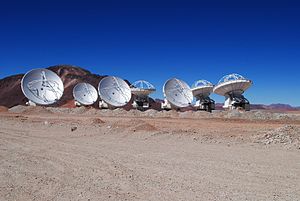
Atacama Large Millimeter Array
Syv ALMA-antenner
Atacama Large Millimeter Array eller kort ALMA er et stort jordbaseret astronomisk observatorium bestående af flere radioteleskoper der arbejder sammen. Det er opført i Atacama-ørkenen i Chile. ALMA er et internationalt projekt med deltagelse af Europa, USA, Canada, Japan og Chile. Europa repræsenteres af det Europæiske Syd Observatorium.